Mount Damper Falls

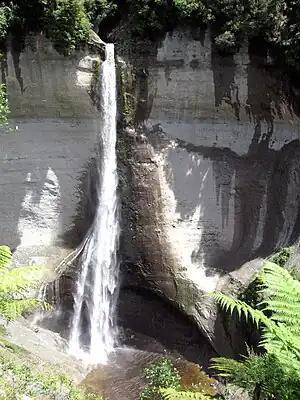
Mount Damper Falls, Summer 2007

Mount Damper Falls is a waterfall in the North Island of New Zealand on a tributary, Mount Damper Stream, of the Tongapōrutu River.